Goodly Rath

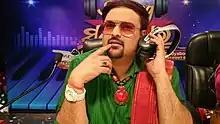
Goodly Rath as Judge in the Odia Singing Reality Show Singing SuperStar

Goodly Rath, also spelled Goodli, is an Indian film composer, musician, and singer. His range of work includes playback singing, vocal arrangements, musical arrangements, background scores, music programming, production. His unique style and musical enthusiasm has attracted various collaborations with many leading producers.